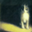
Label: cat